Ogema, Saskatchewan

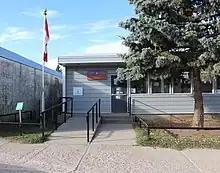
The Ogema Post Office

Mr. T.M. Gamble wrote a letter in 1913 describing the town. "Ogema has the appearance of a very busy and energetic little town, it is fortunate in having many citizens of good standing with marked ability for developing a town. It has no less than seven stores, one bank, a bakery, two large livery stables with the prospects of a third, four lumber yards, two others coming in, five machine companies, two flour and feed stores, one starting in business, no hotel but three restaurants, a number of offices and residential buildings."